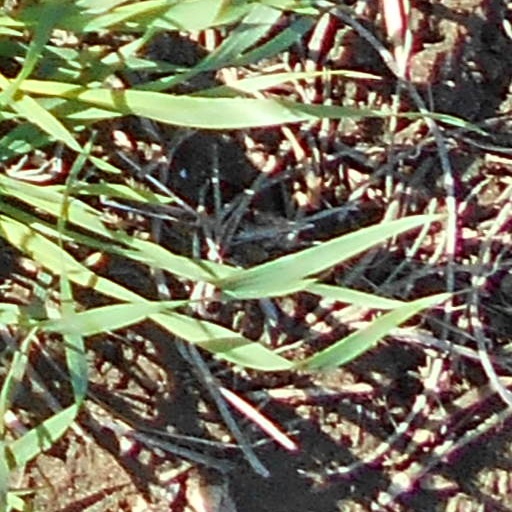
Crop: wheat